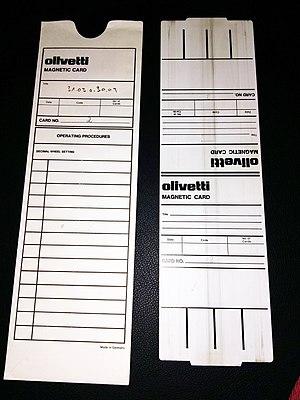
La Programma 101, ou P101, fut le premier ordinateur personnel au monde. Elle fut mise au point par la société italienne Olivetti entre les années 1962 et 1964 et produite entre 1965 et 1971.